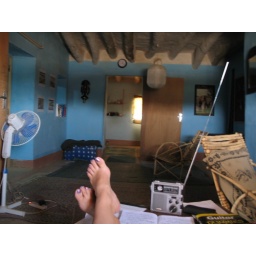
My living room. That's the door to my ginormous bathroom in the back.